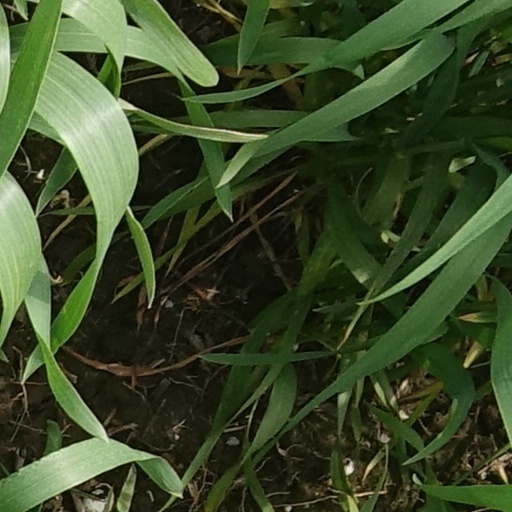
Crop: wheat